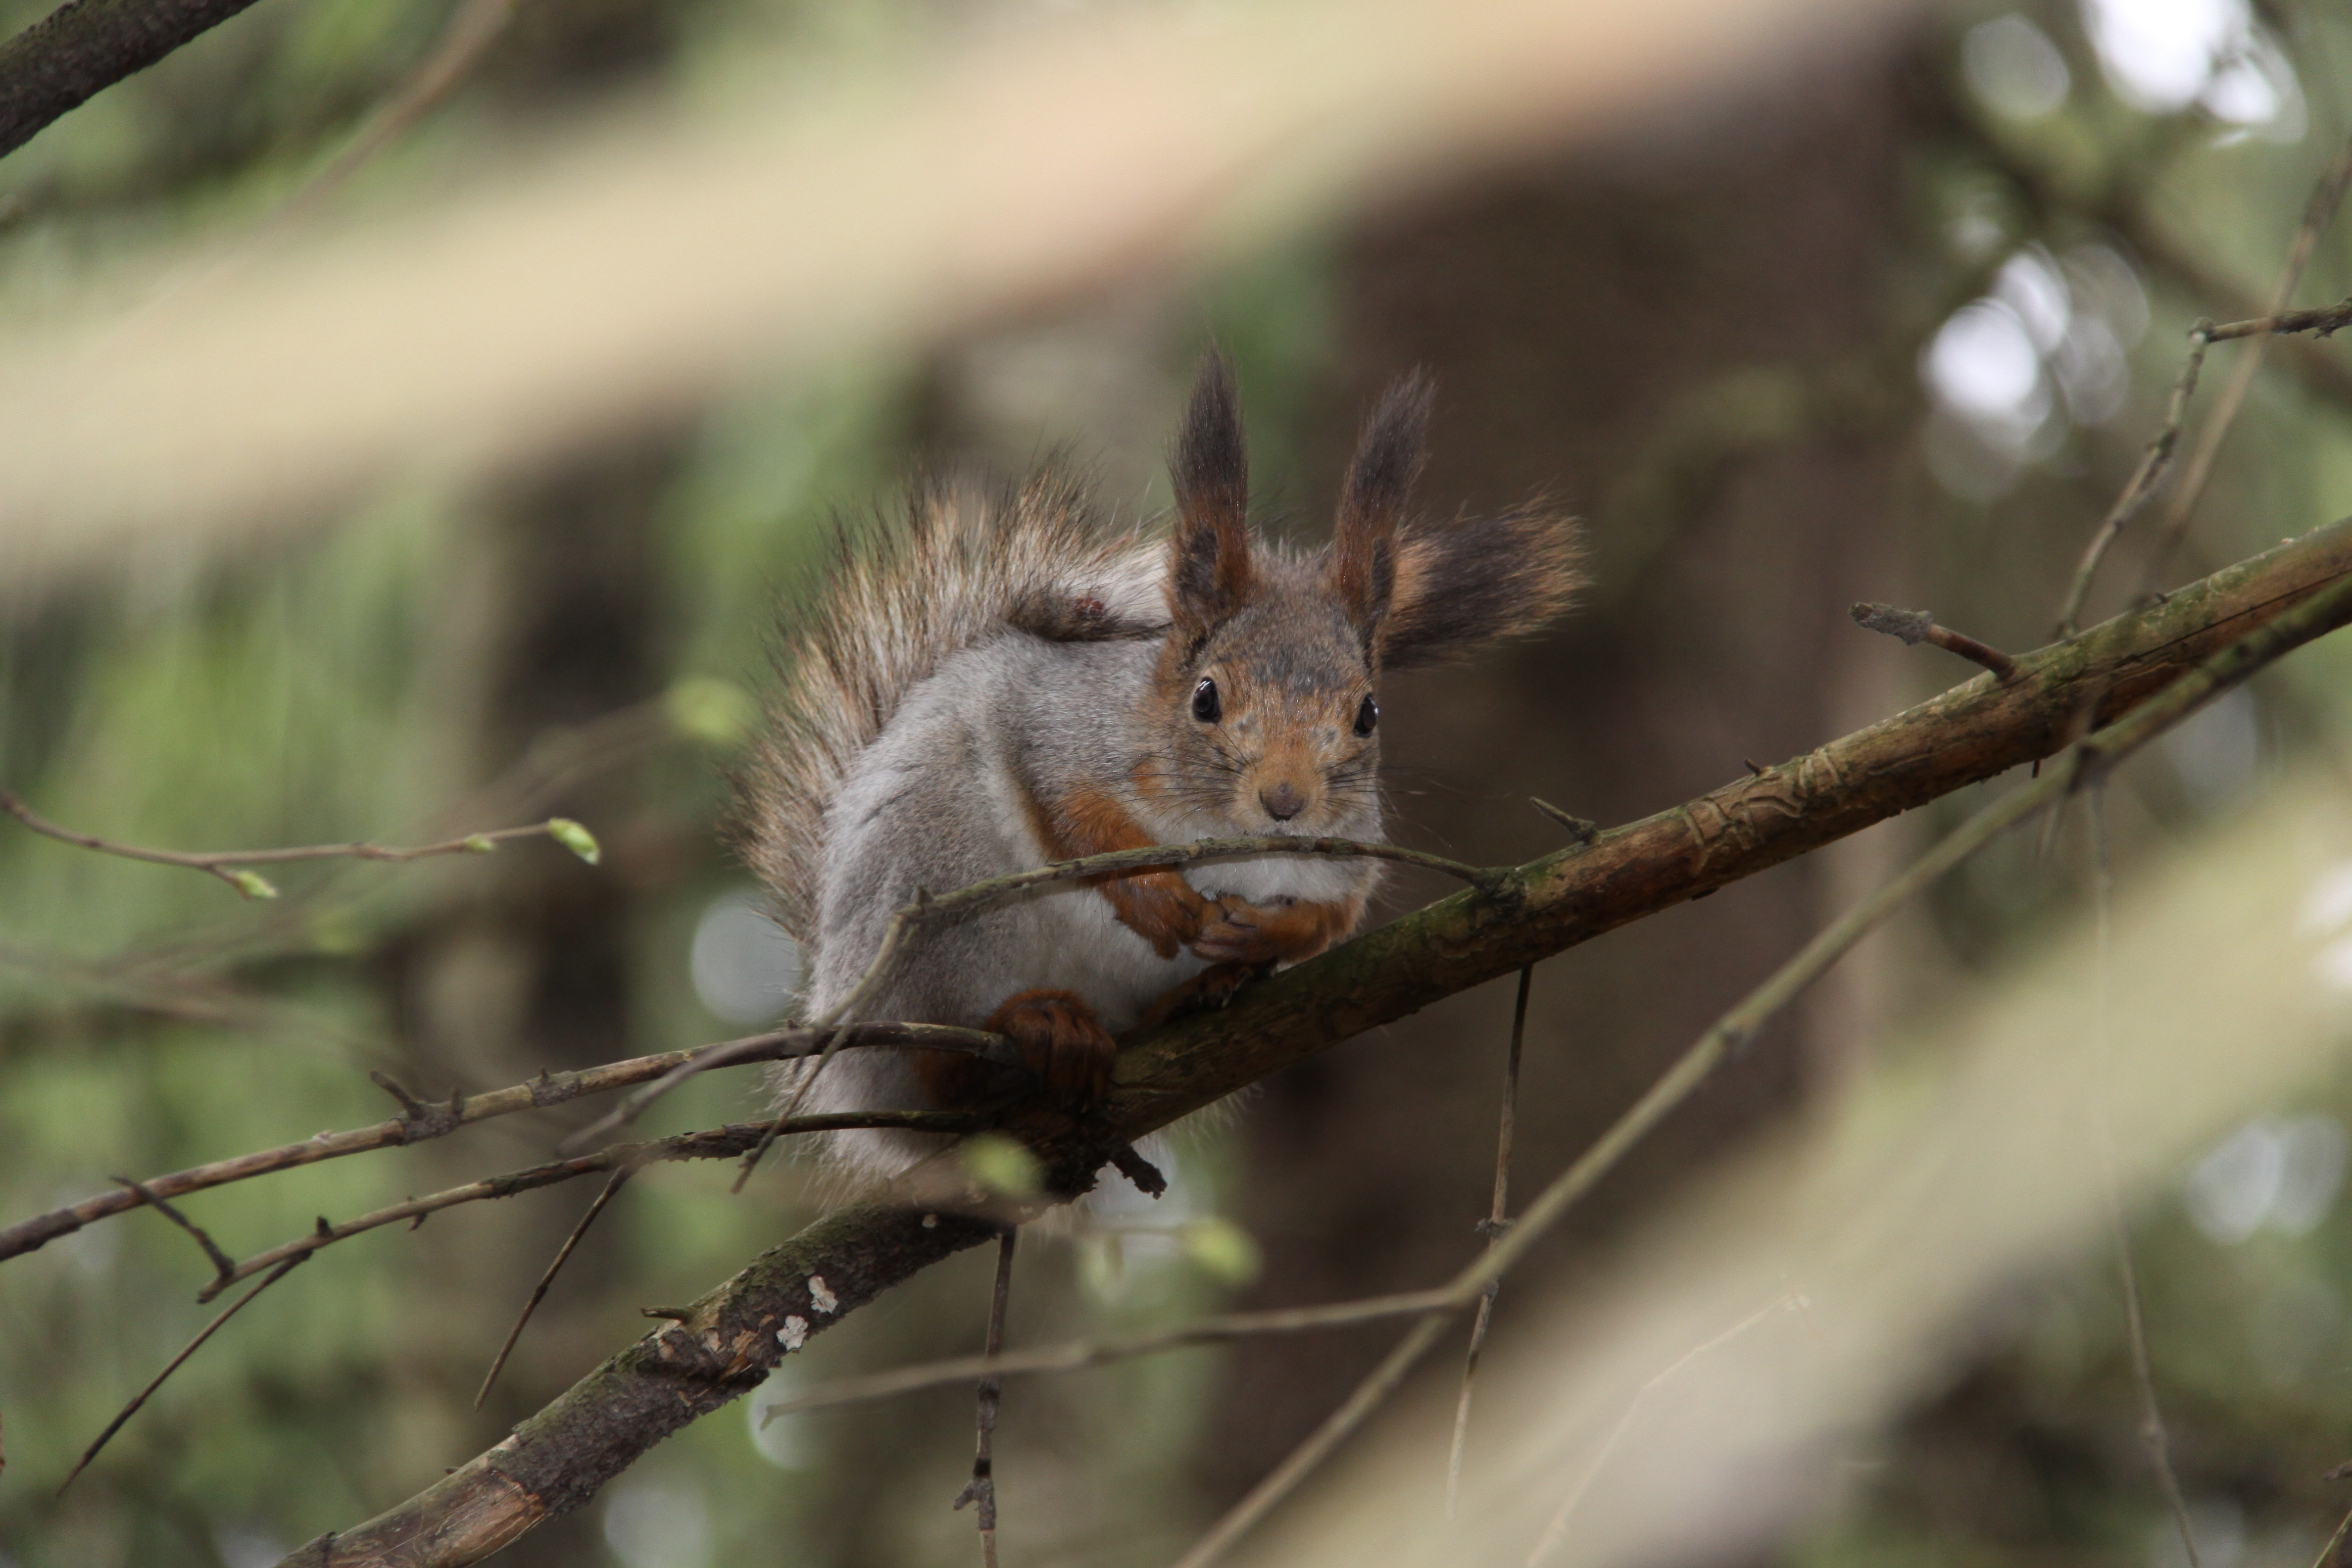
nature, branch, wildlife, mammal, squirrel, rodent, fauna, vertebrate, chipmunk